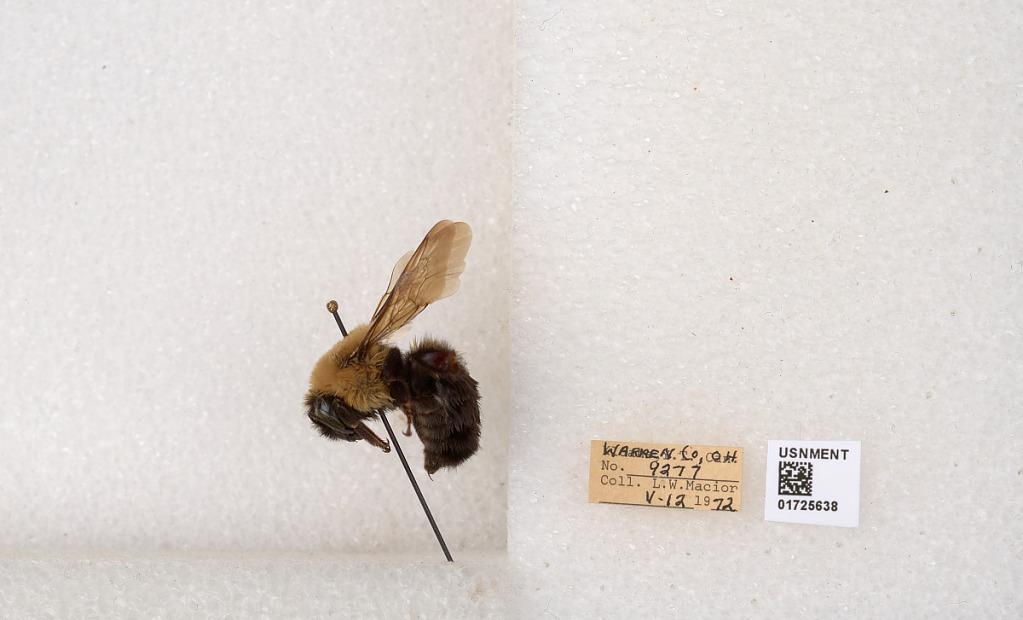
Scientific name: Bombus impatiens Cresson
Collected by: L. Macior
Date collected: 1972-5-12
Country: United States
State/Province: Ohio
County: Warren
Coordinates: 39.4276, -84.1668